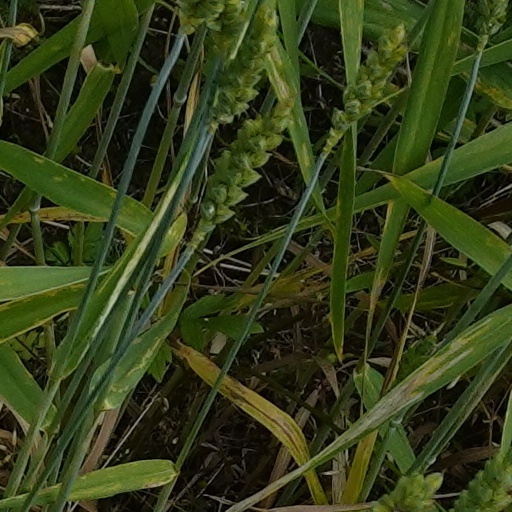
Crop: wheat